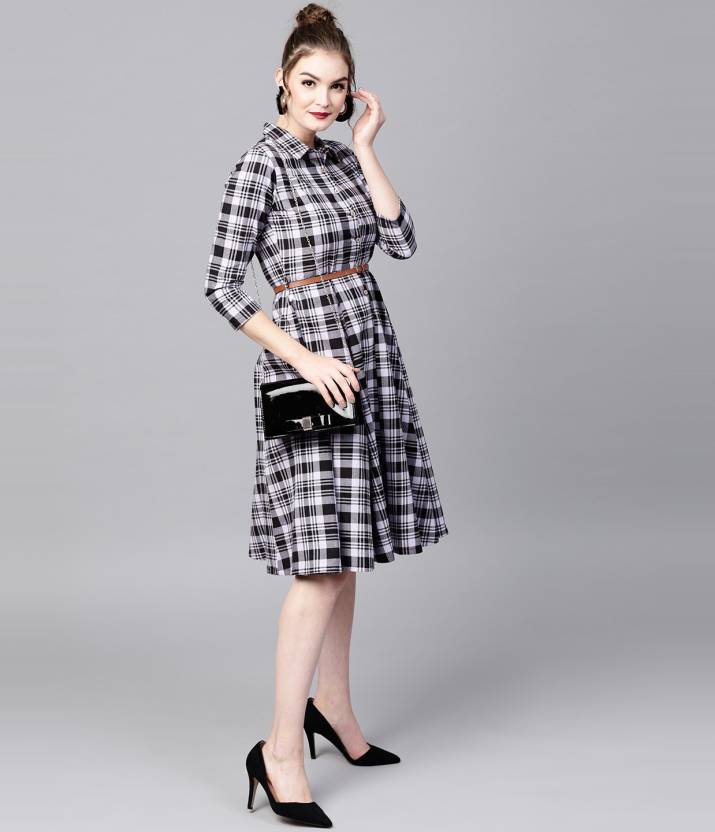
Product: Women Fit and Flare White, Black Dress
Price: ₹804
Colors: White and  Black
Pattern: Checkered
Other details: Button Closure